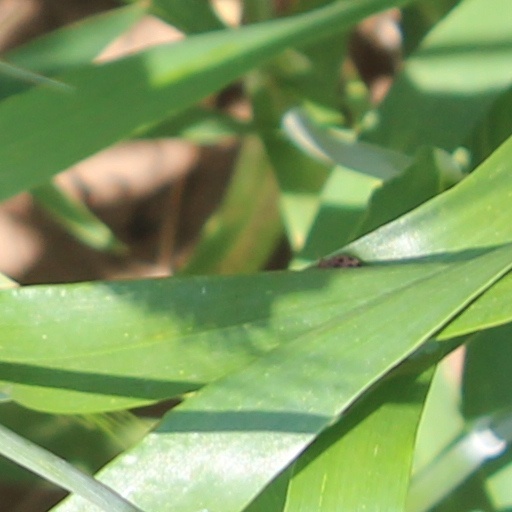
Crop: wheat